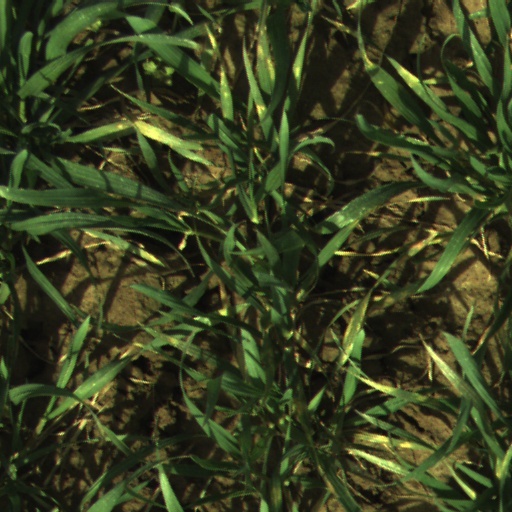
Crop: wheat